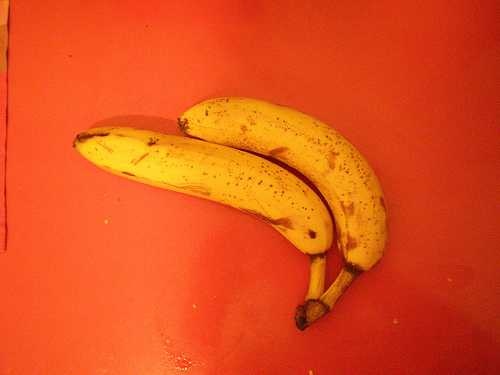
Label: Banana